SU-76

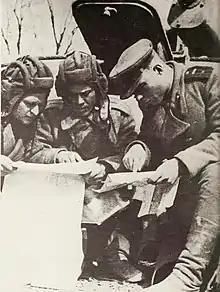
Soviet tank troops (Battle of Budapest, October 1944).

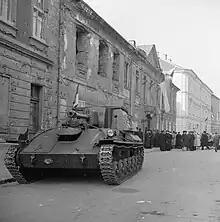
Su-76M in the streets of Budapest during the 1956 uprising.

The SU-76M virtually replaced light tanks in the close support role. While its thin armour and open top made it vulnerable to anti-tank weapons and grenades, its light weight and low ground pressure gave it good maneuverability and low noise on the move. SU-76M was a reliable vehicle (the GAZ-203 engine unit confidently worked out not less than 350 hours without serious breakdowns). But the main advantage of light SPGs was their wide versatility.